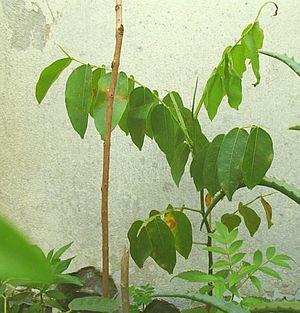
Dipteryx alata est une espèce de plantes dicotylédones de la famille des Fabaceae, sous-famille des Faboideae, originaire d'Amérique du Sud.